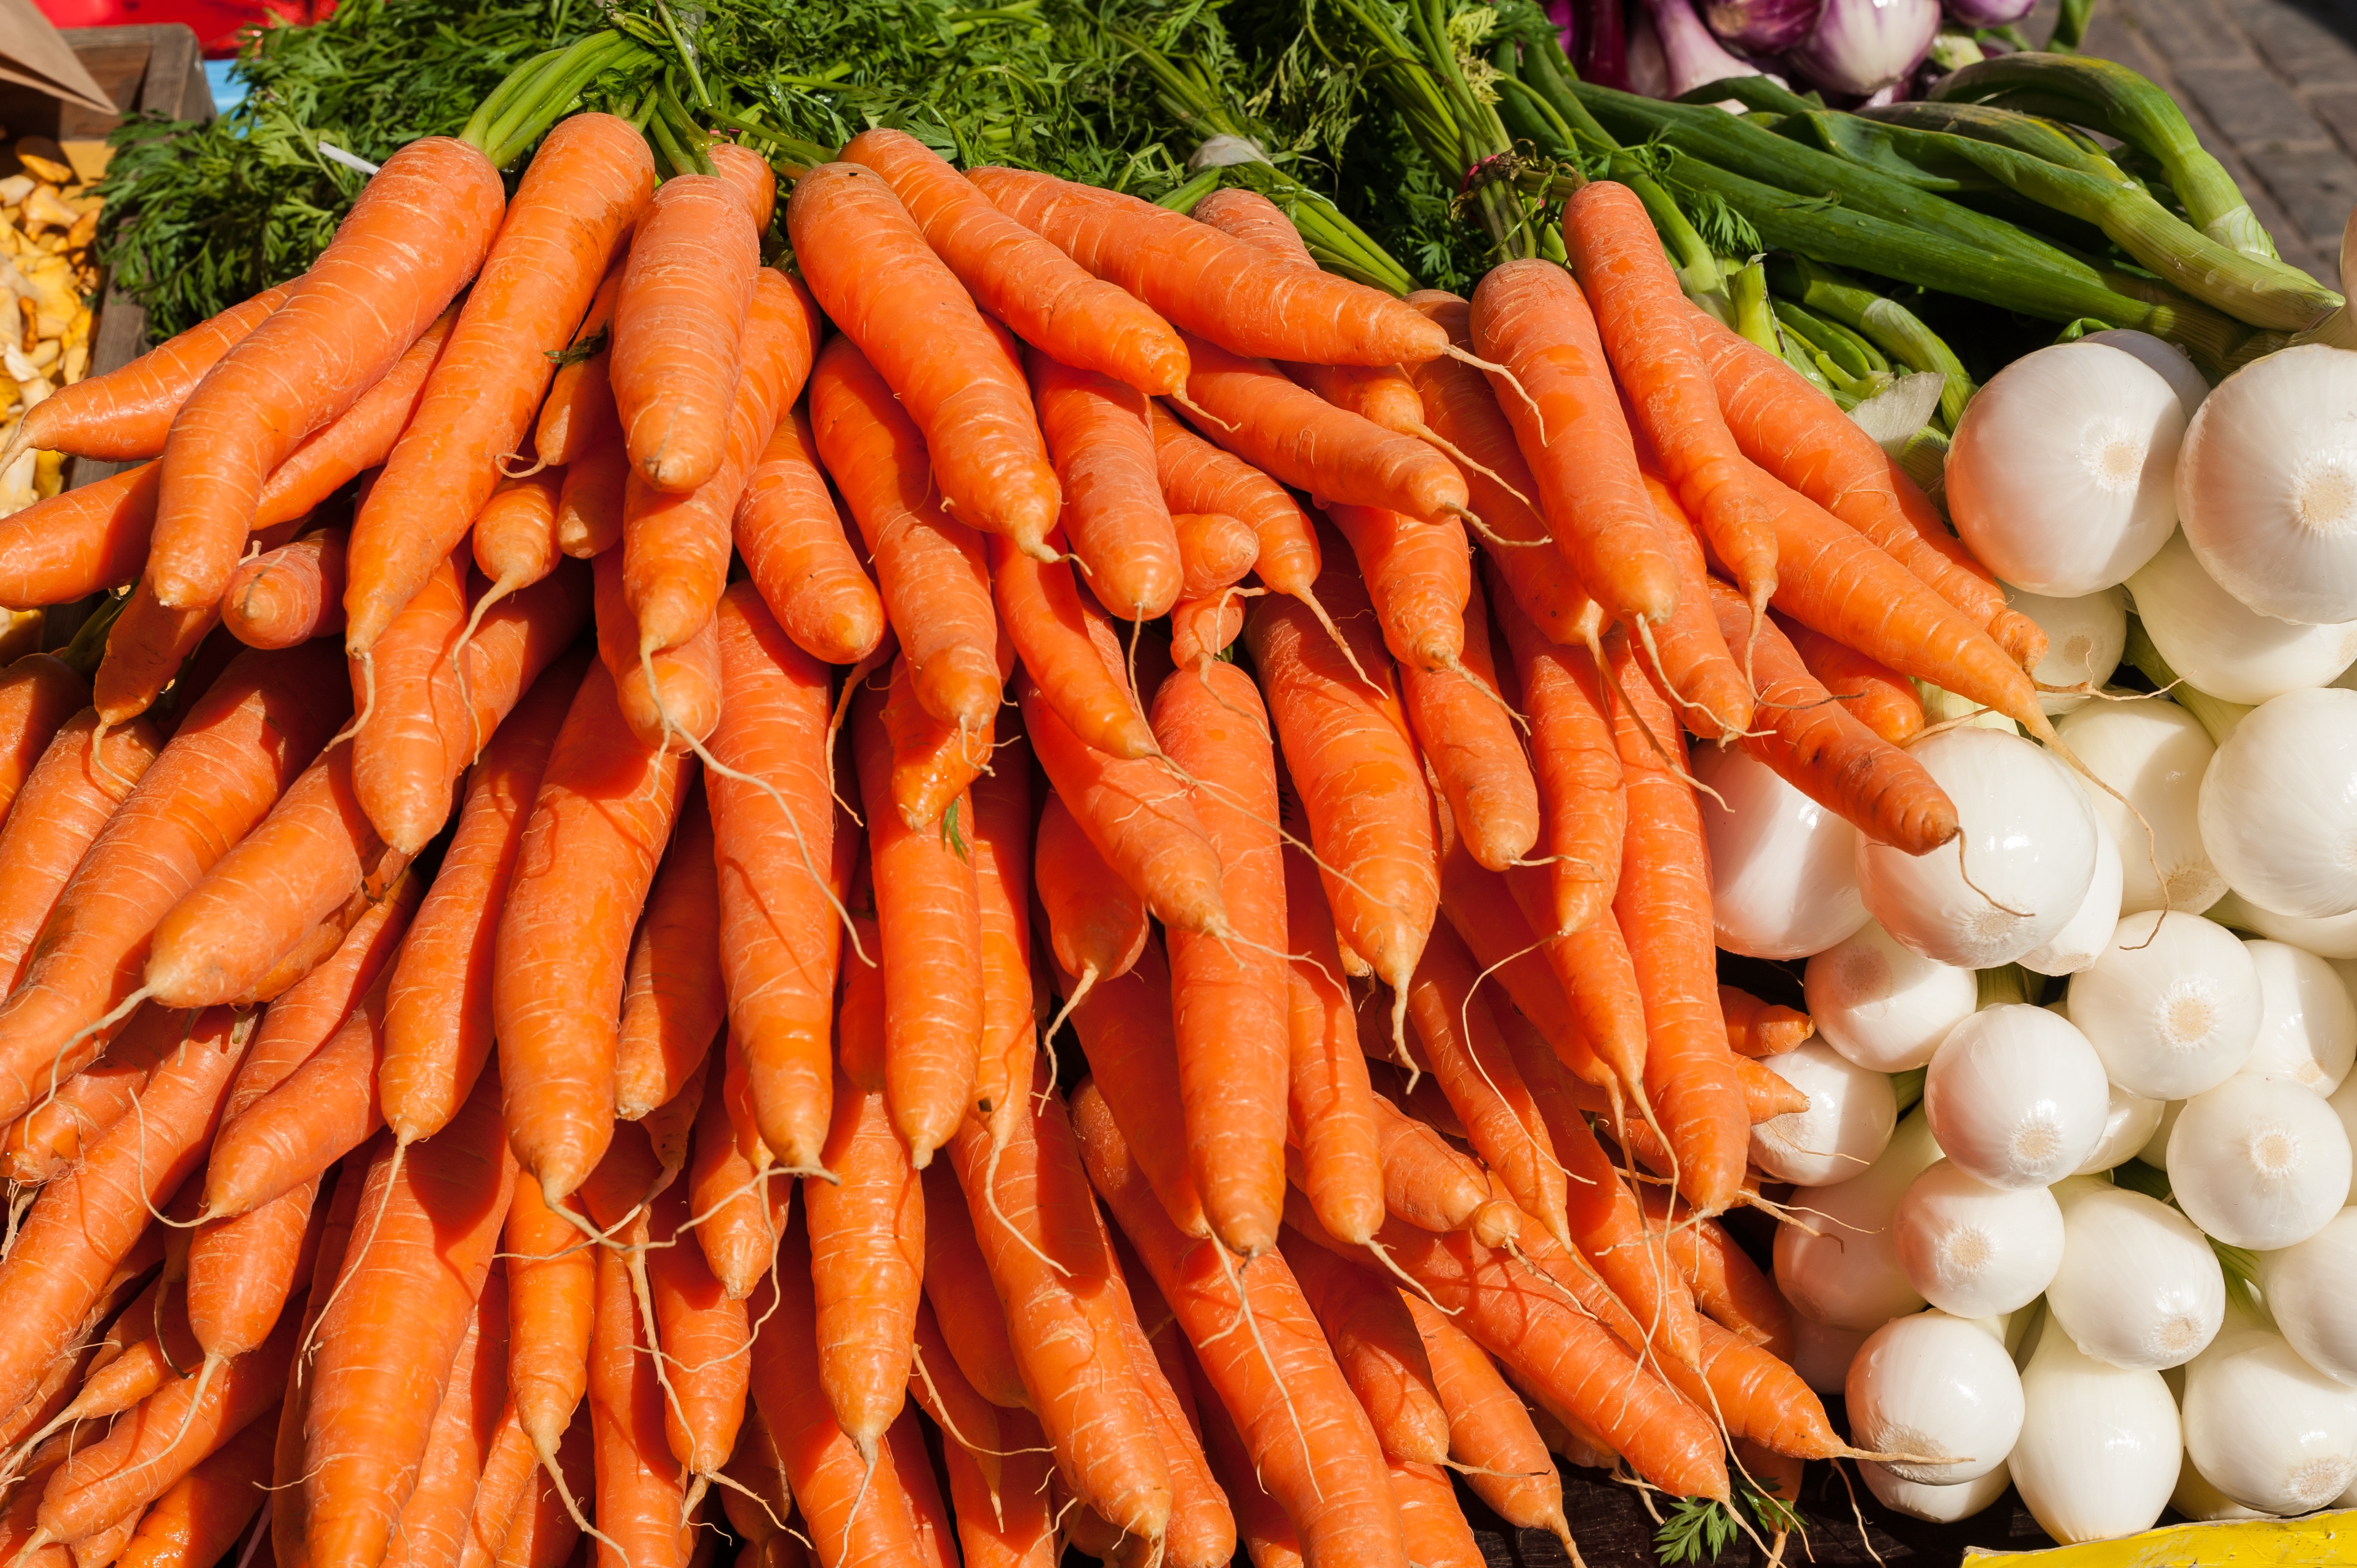
nature, food, produce, vegetable, market, carrot, vegetables, onions, carrots